SS Lawton B. Evans

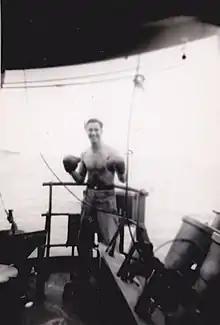
Amateur boxer Calvin "Jiggs" O'Rourke aboard SS "Lawton B. Evans" in 1943

SS "Lawton B. Evans" was an American ship, constructed in Alabama during World War II it was named after the author Lawton Bryan Evans (1862–1934).